Mäxmüd of Kazan

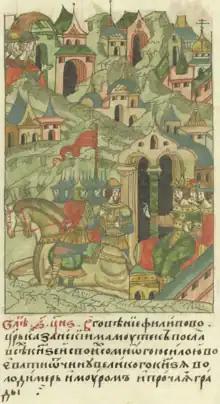
Mäxmüd sends an army to Moscow, miniature from the Illustrated Chronicle of Ivan the Terrible

Mäxmüd Khan (Volga Türki and Persian: محمود خان); in Russian chronicles "Махмутек (Makhmutek);" died 1466) was Khan of the Khanate of Kazan from 1445 to 1466.